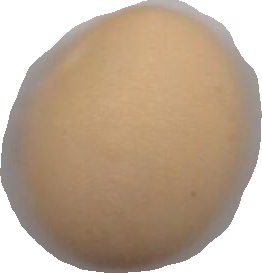
Variety: Grobogan